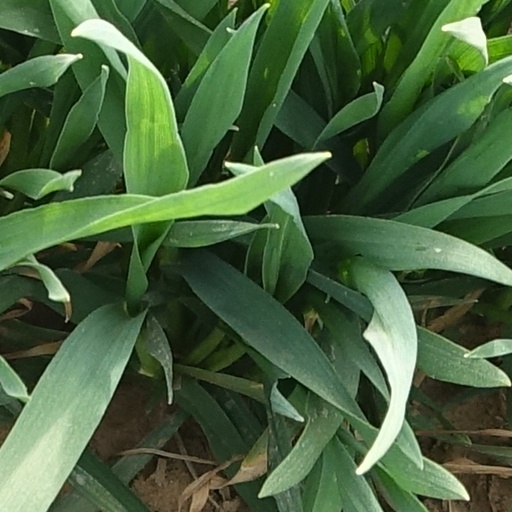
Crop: wheat